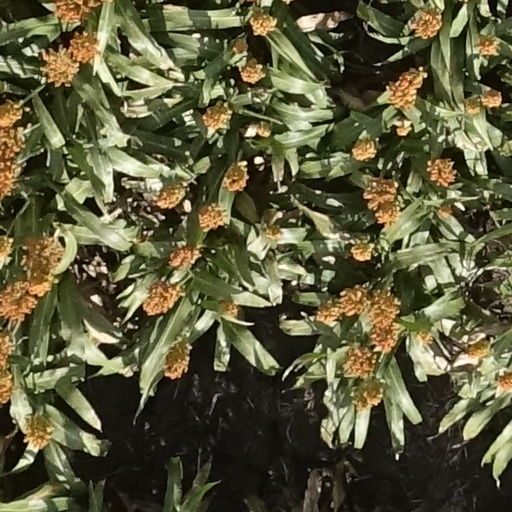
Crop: sorghum